Freddie Eriksson

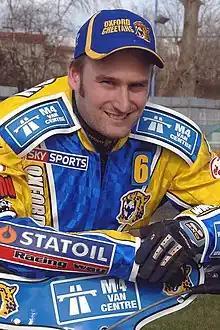
Eriksson in 2007

Freddie Ove Eriksson (born 23 April 1981 in Stockholm, Sweden) is a former motorcycle speedway rider from Sweden. He earned one cap for the Sweden national speedway team.